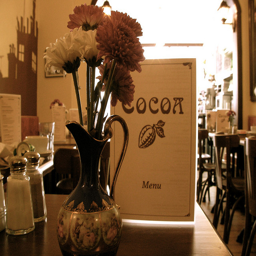
A vase of flowers and a menu on a table.
A restaurant with a table that has a designed water pitcher as a vase for flowers.
A restaurant menu standing on a table by a vase of flowers.
Vase of flowers, salt and pepper on a table with a restaurant - Cocoa menu.
The small vase on the table is holding several flowers.